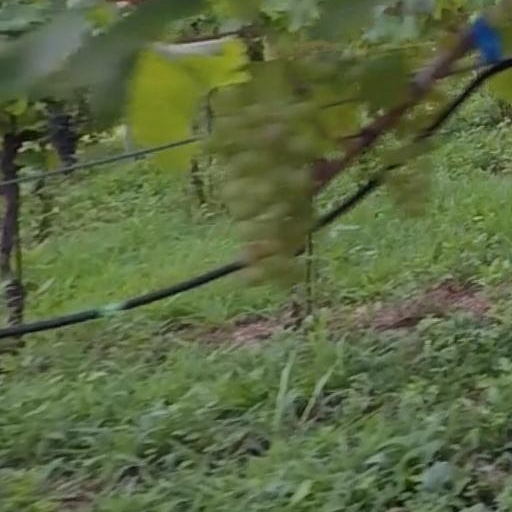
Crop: grape